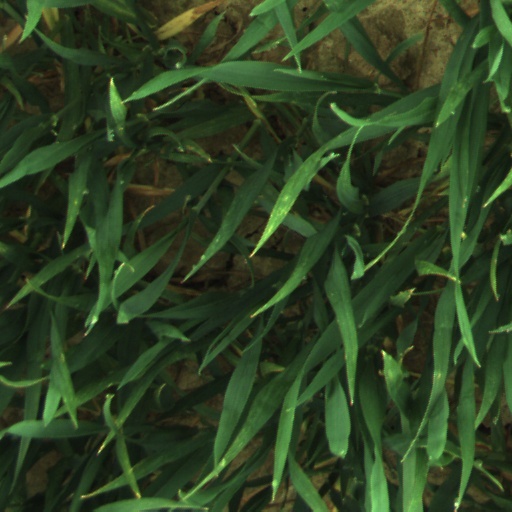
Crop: wheat